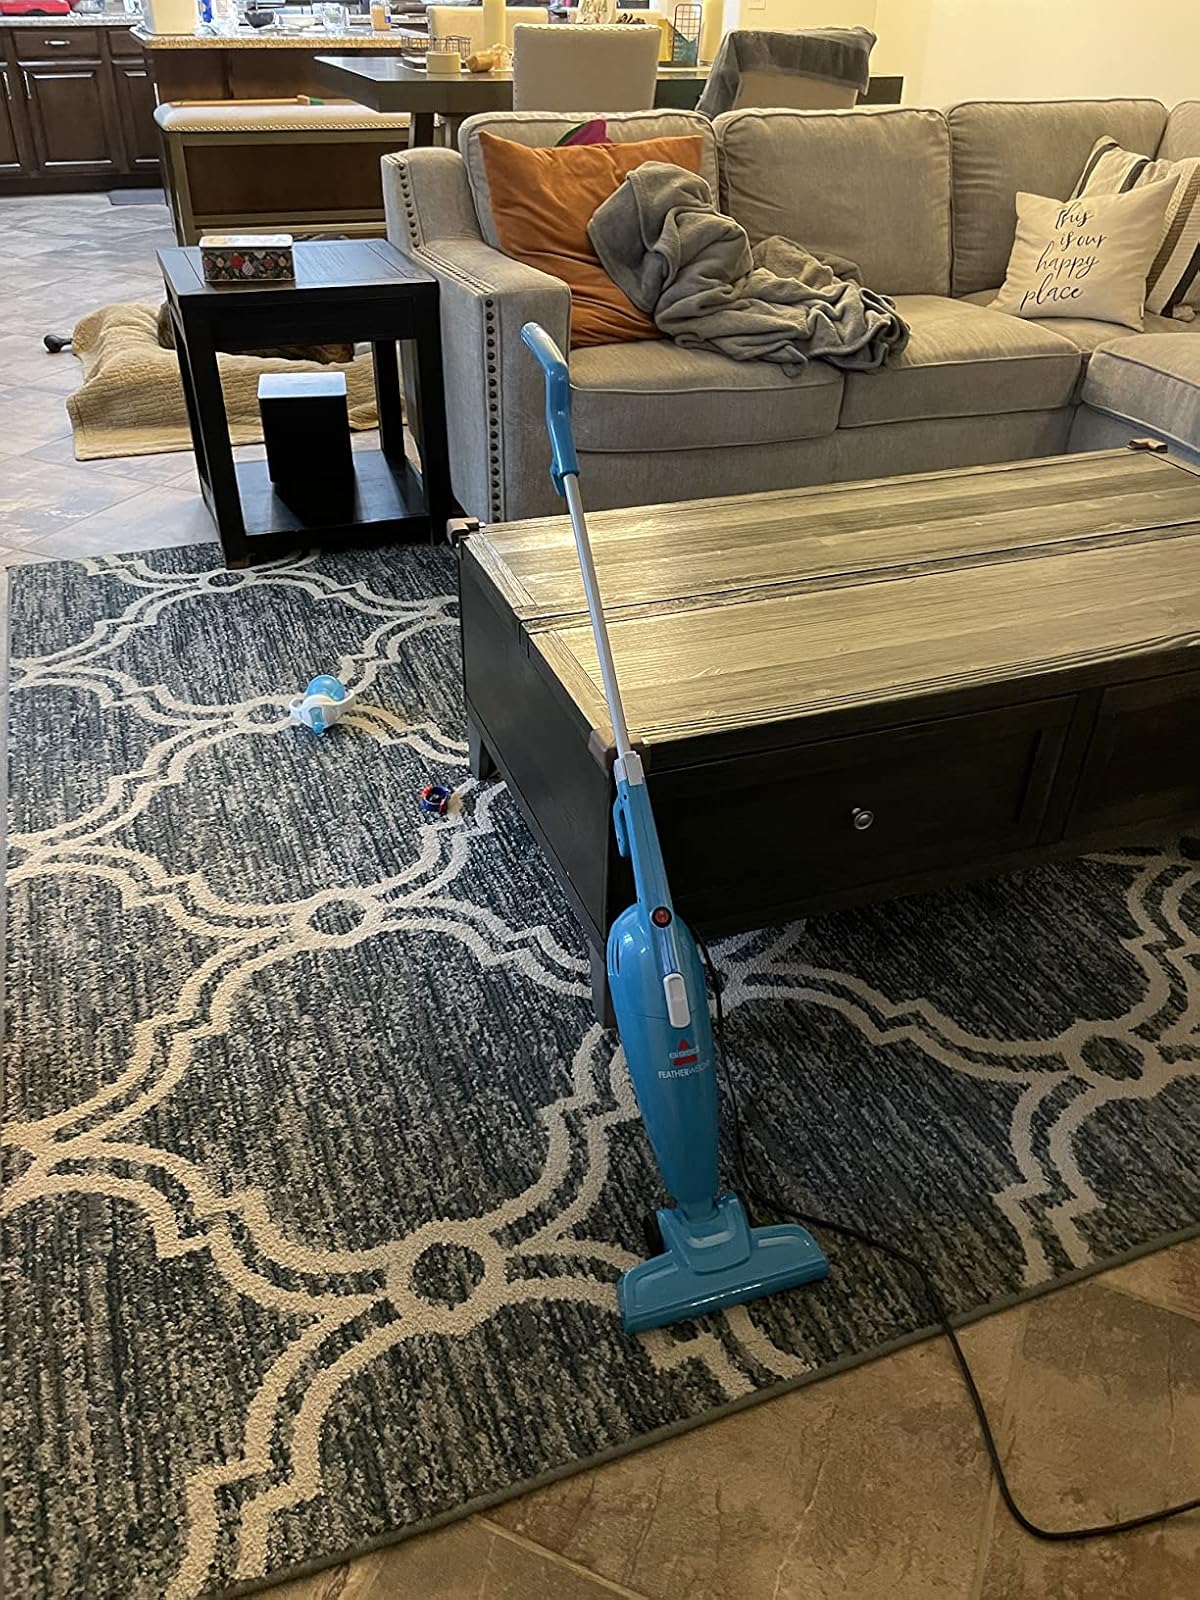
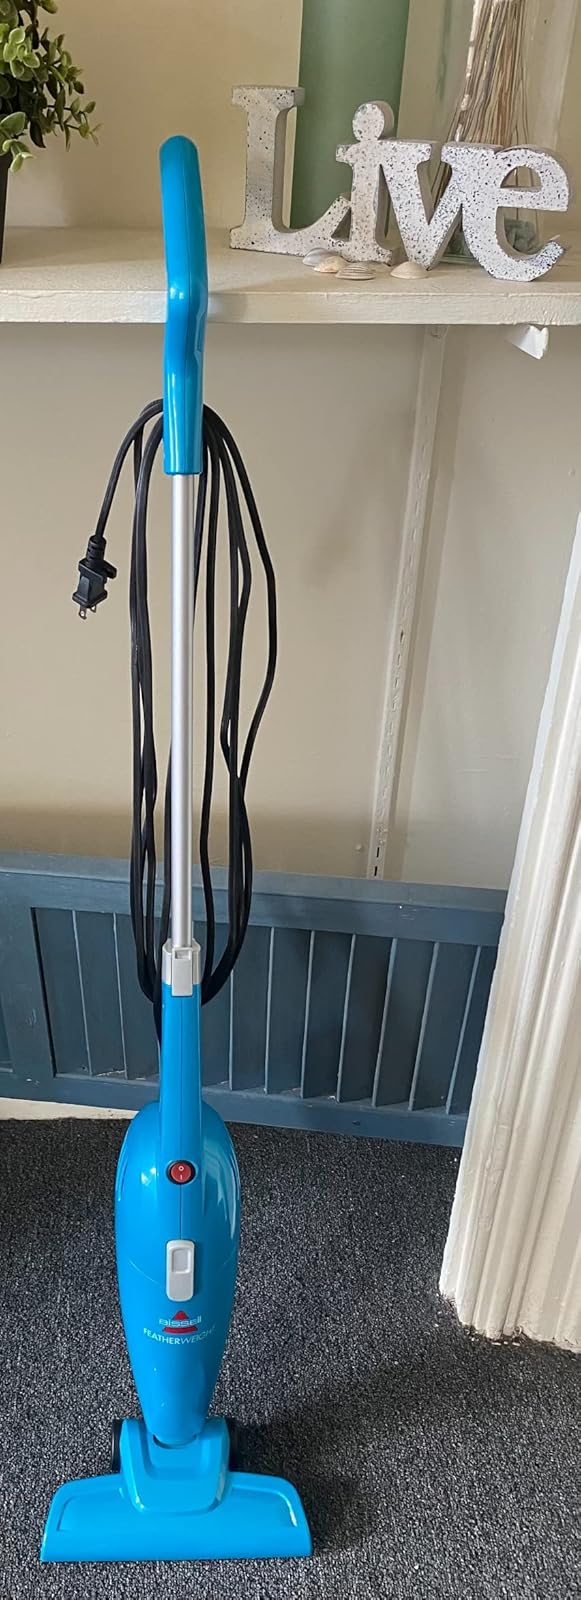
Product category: items_vacuum
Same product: yes